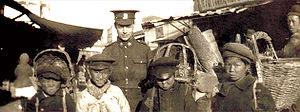
L'intervention en Sibérie, ou l'expédition de Sibérie, de 1918-1922 est un envoi de troupes des forces de l'Entente dans les provinces maritimes russes dans le cadre de l'aide importante des pays occidentaux et du Japon pour soutenir les armées blanches contre l'armée rouge bolchevique durant la guerre civile russe. L'armée impériale japonaise continua toutefois d'occuper la Sibérie même après le retrait des forces occidentales en 1920.